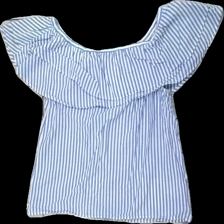
View: front
Type: Top
Category: Ladies
Brand: Gina Tricot
Colors: White, Blue
Material: 100% cotton
Pattern: Striped
Cut: Regular
Size: 36
Season: All
Damage location: top right
Damage 2 location: bottom left
Damage 3 location: bottom right
Price range: 50-100
Recommended usage: Reuse
Description: randig top